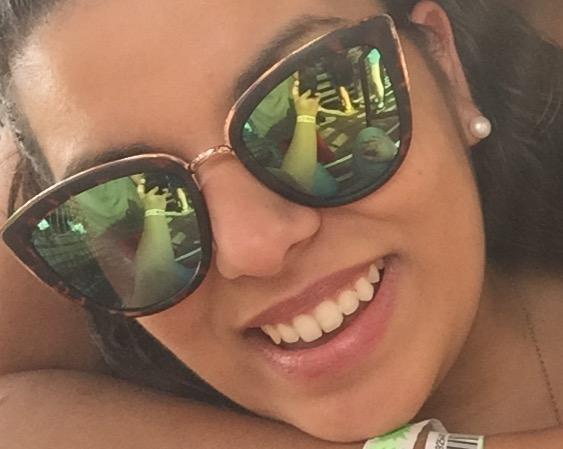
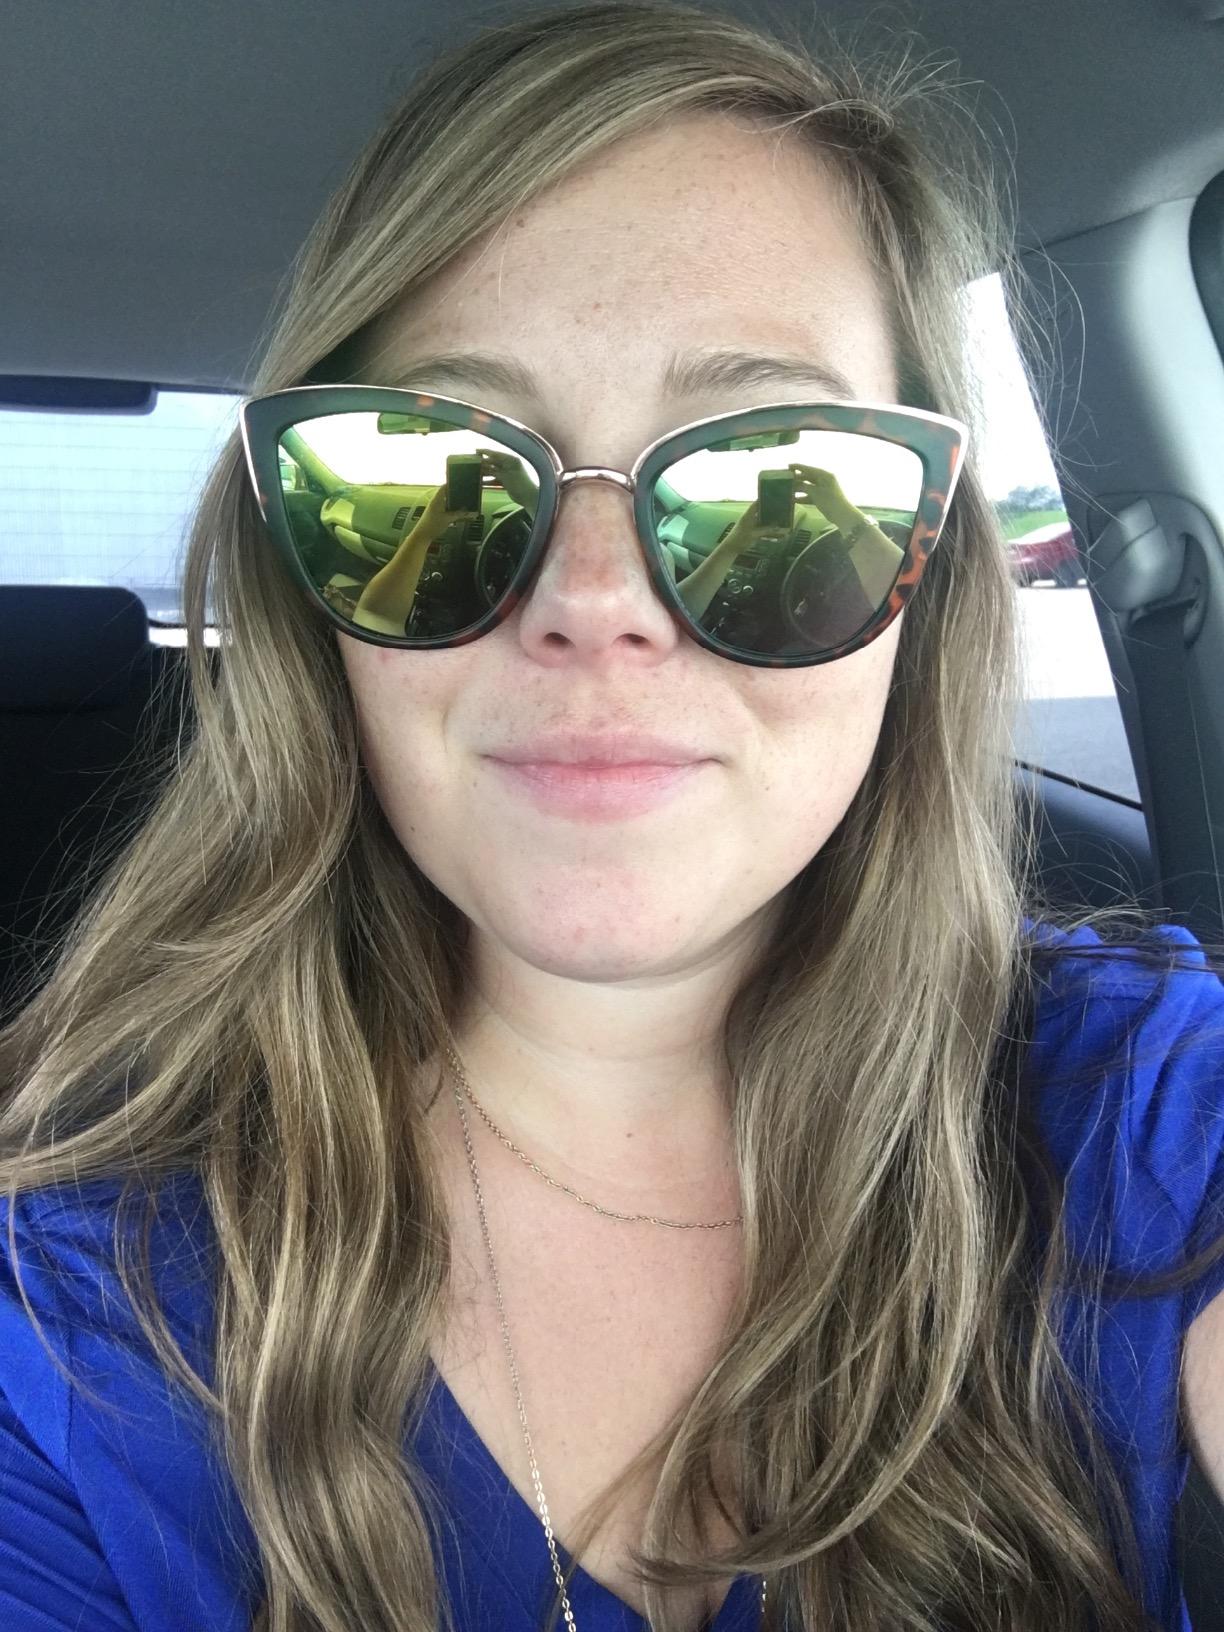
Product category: accessories_sunglasses
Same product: yes